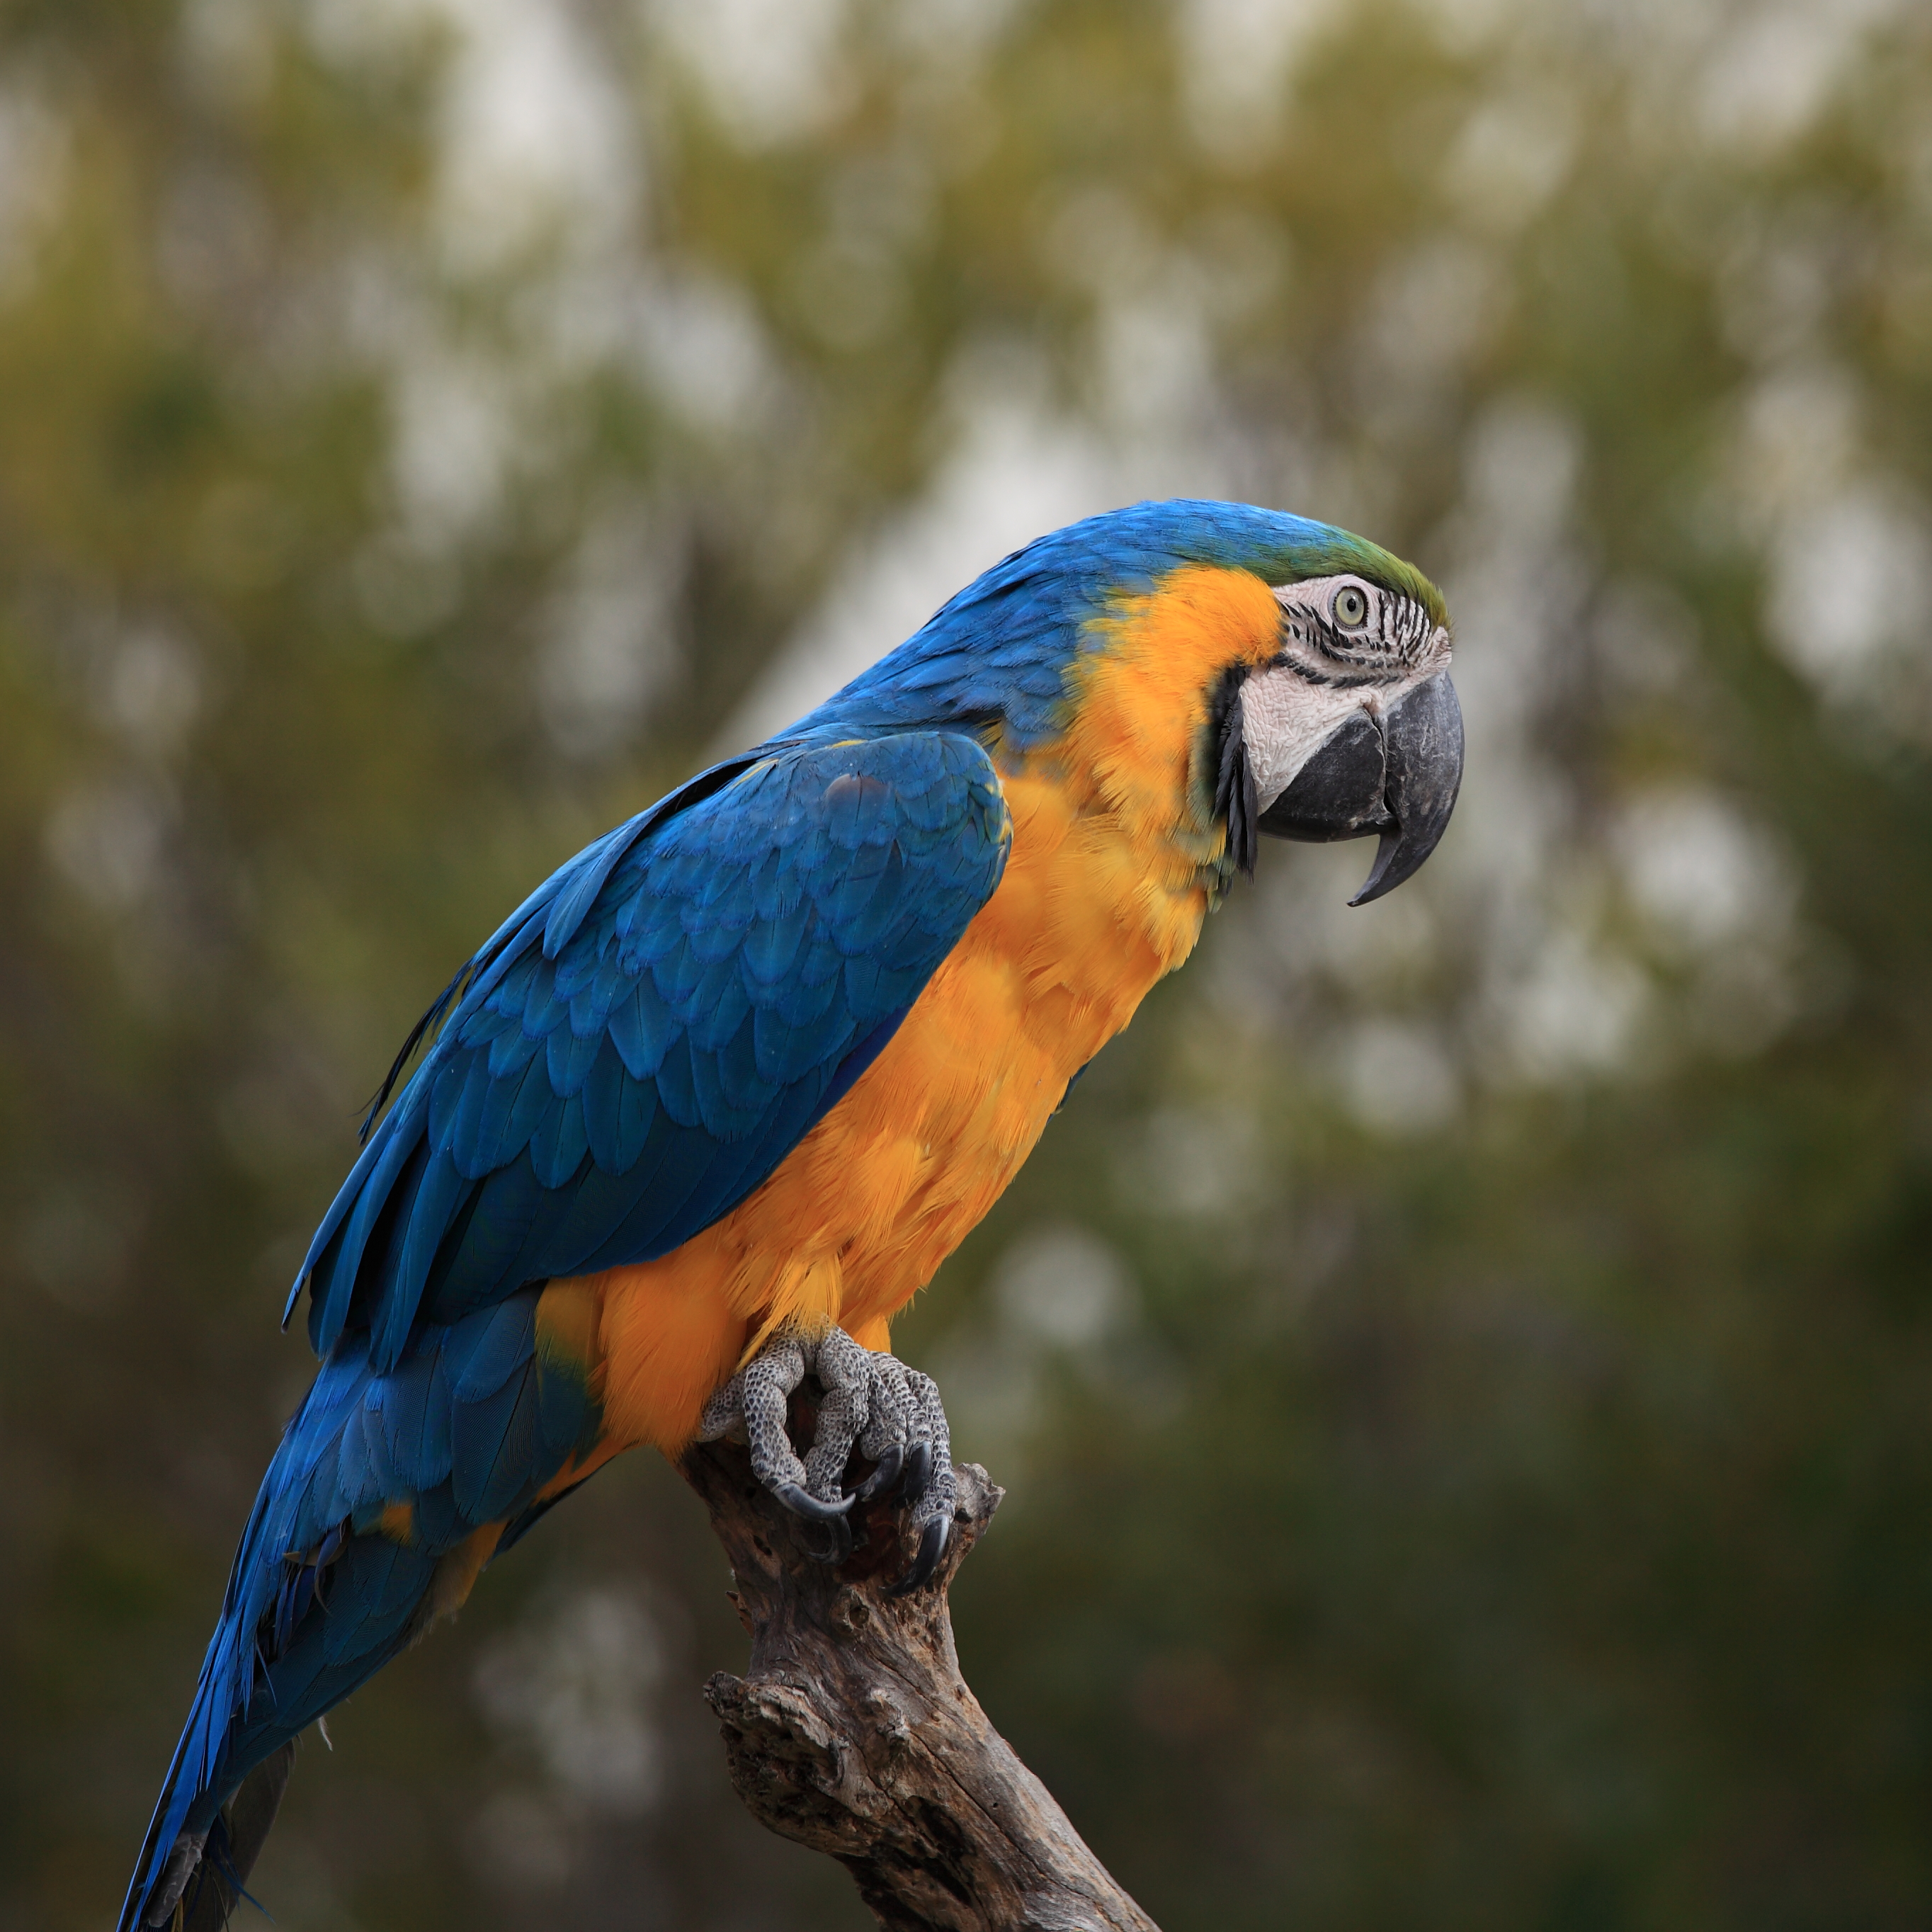
bird, wing, wildlife, high, beak, fauna, lorikeet, macaw, vertebrate, parrot, 5d, blueandyellow, hires, markii, hi, res, resolution, blueandgold, ararauna, ara, taxonomy binomial araararauna